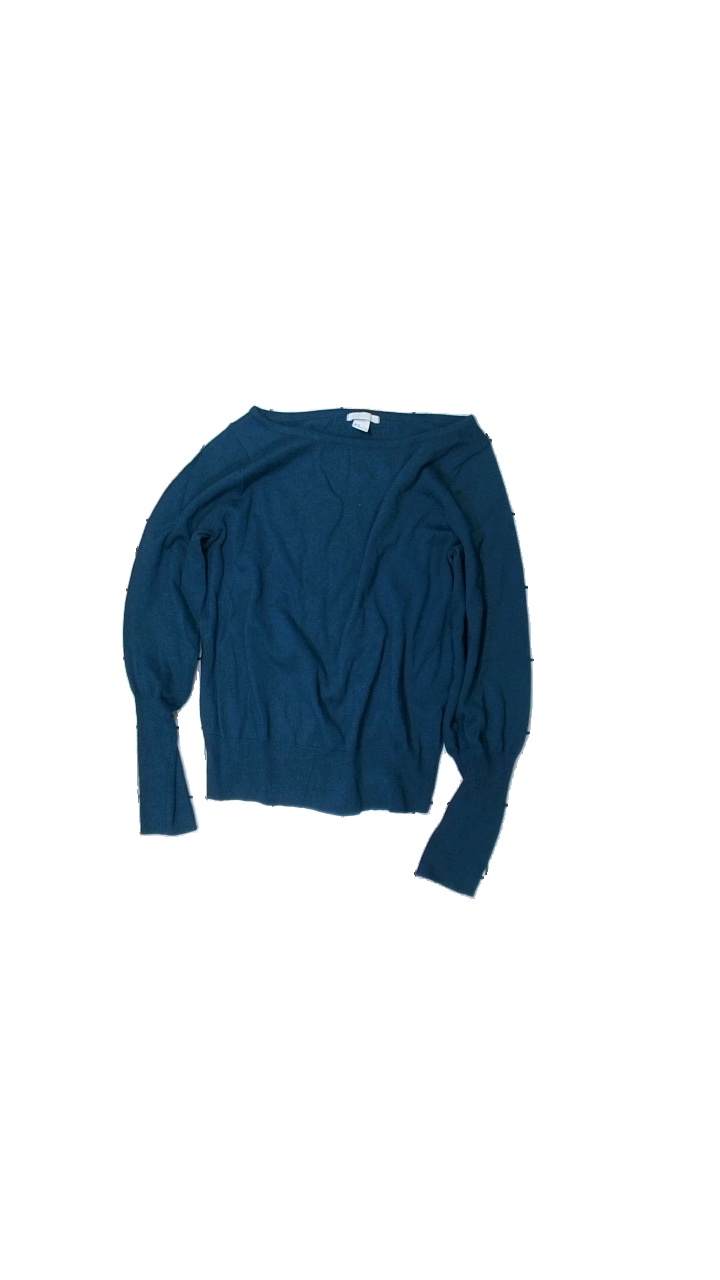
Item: Sweater (Ladies)
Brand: H&m
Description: Knitted sweater
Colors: Blue
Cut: Regular, C-collar
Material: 58% Polyester 42% Nylopn
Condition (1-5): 3
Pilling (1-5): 2
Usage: Export
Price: <50